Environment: real
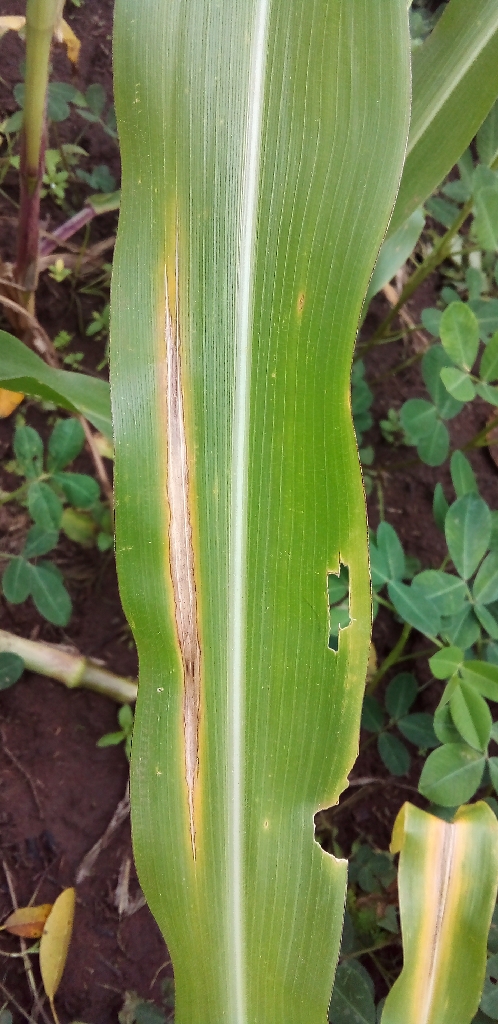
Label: northern_corn_leaf_blight